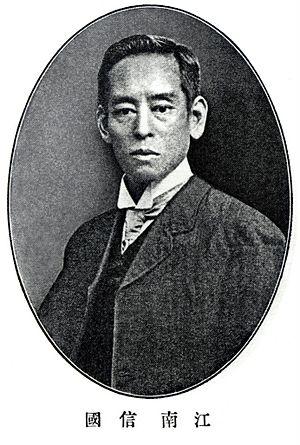
T. Enami est le nom commercial d'un photographe japonais de l'ère Meiji. Le « T. » de son nom commercial est censé représenter Toshi, bien qu'il ne l'a jamais épelé sur aucun document personnel ou professionnel.